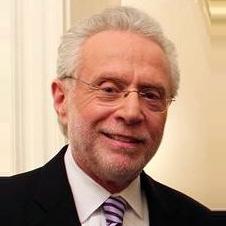
Age: 62